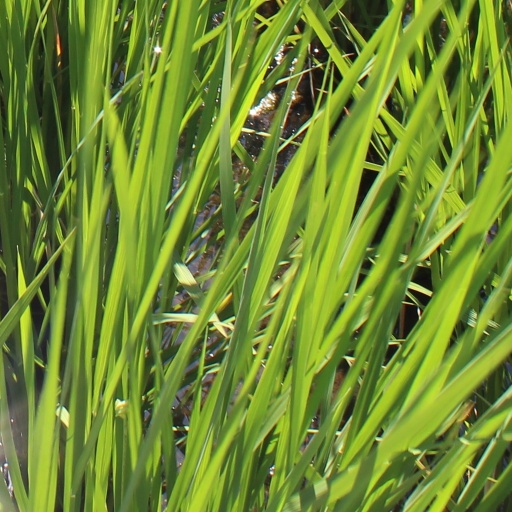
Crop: rice